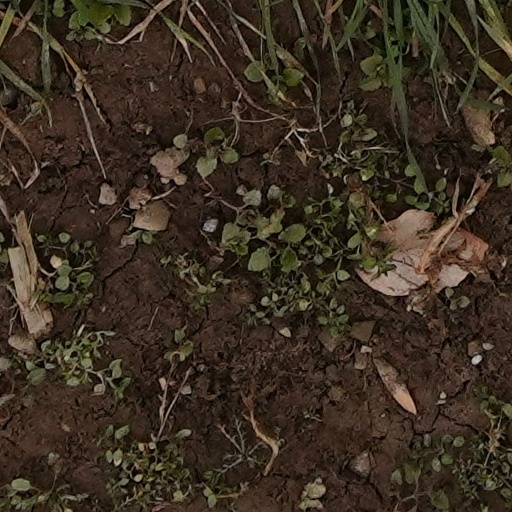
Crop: wheat